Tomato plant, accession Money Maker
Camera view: vertical (180 deg); turntable rotation: 300 degrees
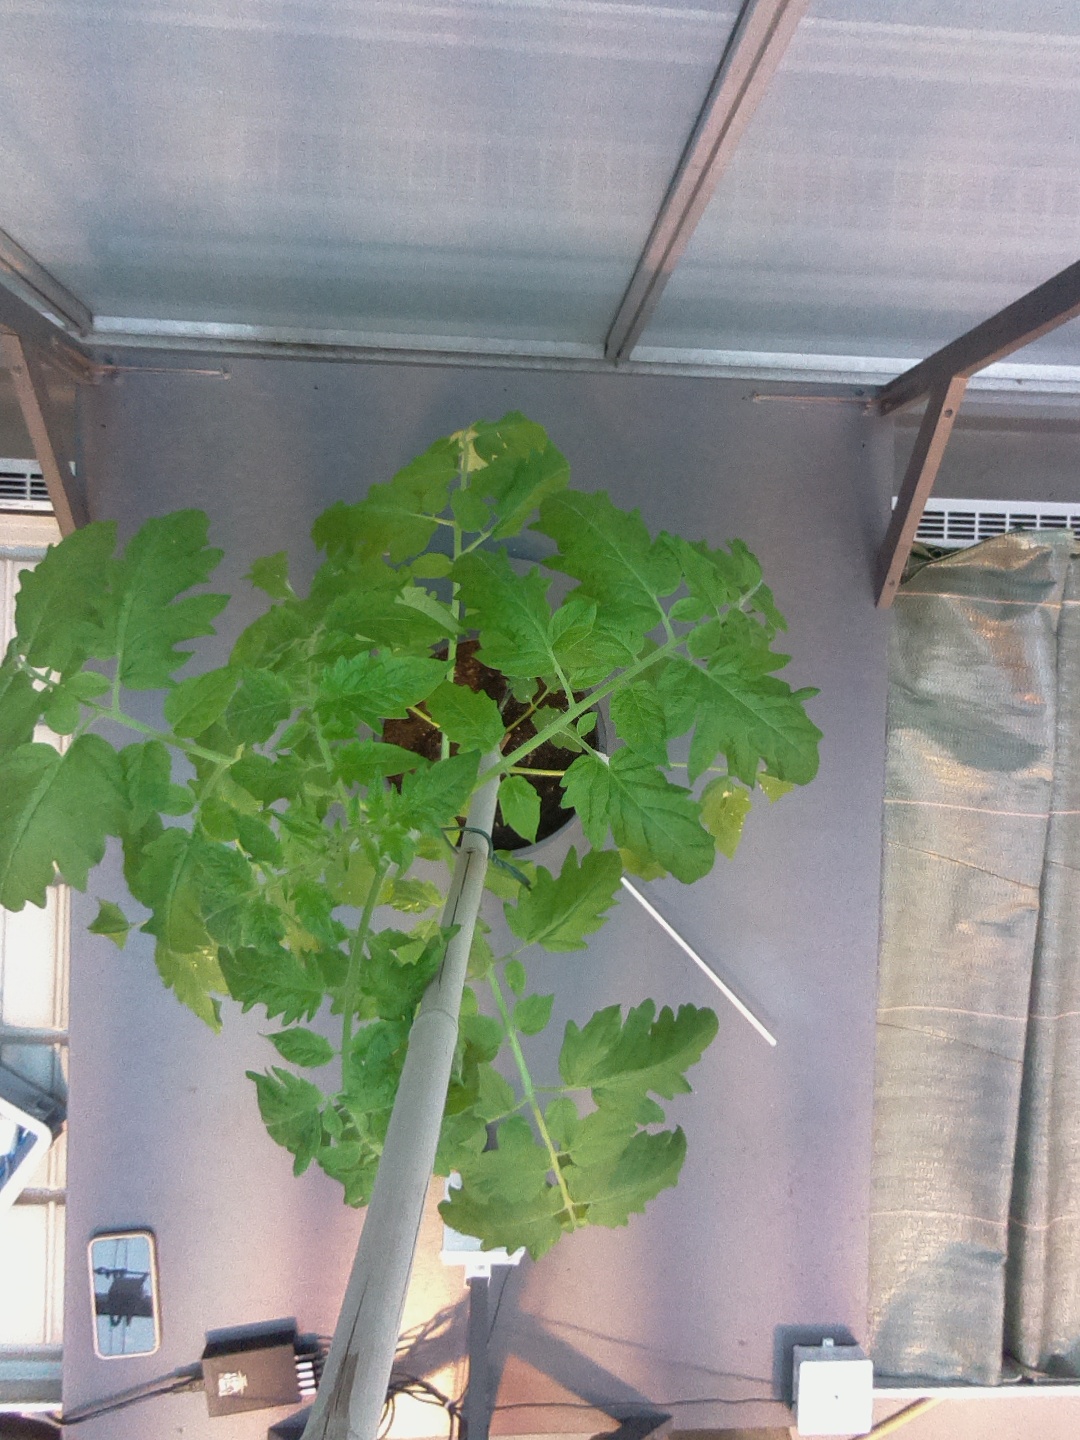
BBCH growth stage 16: 12 of true leaves visible